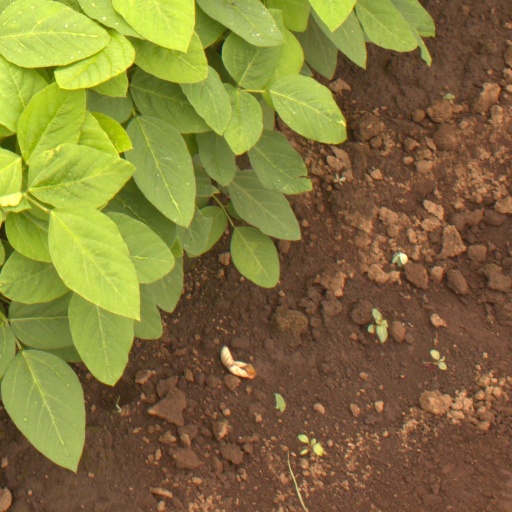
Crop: soybean